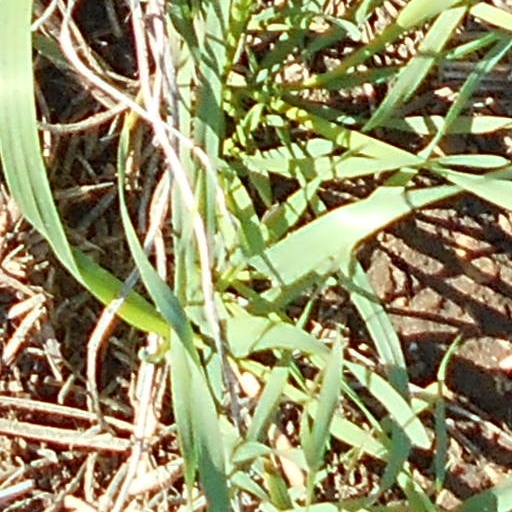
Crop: wheat